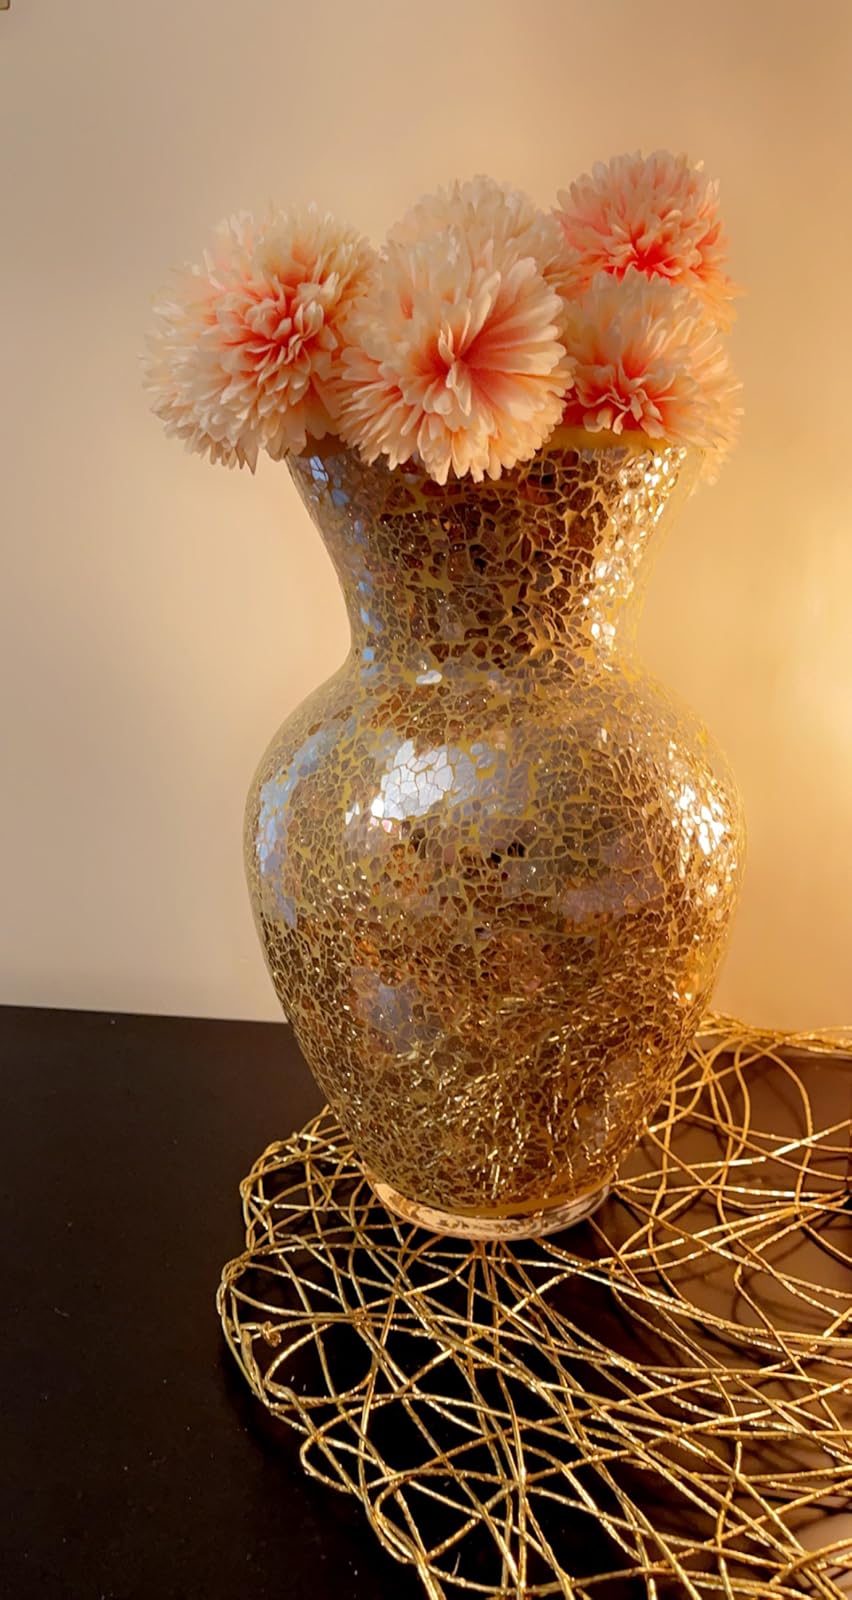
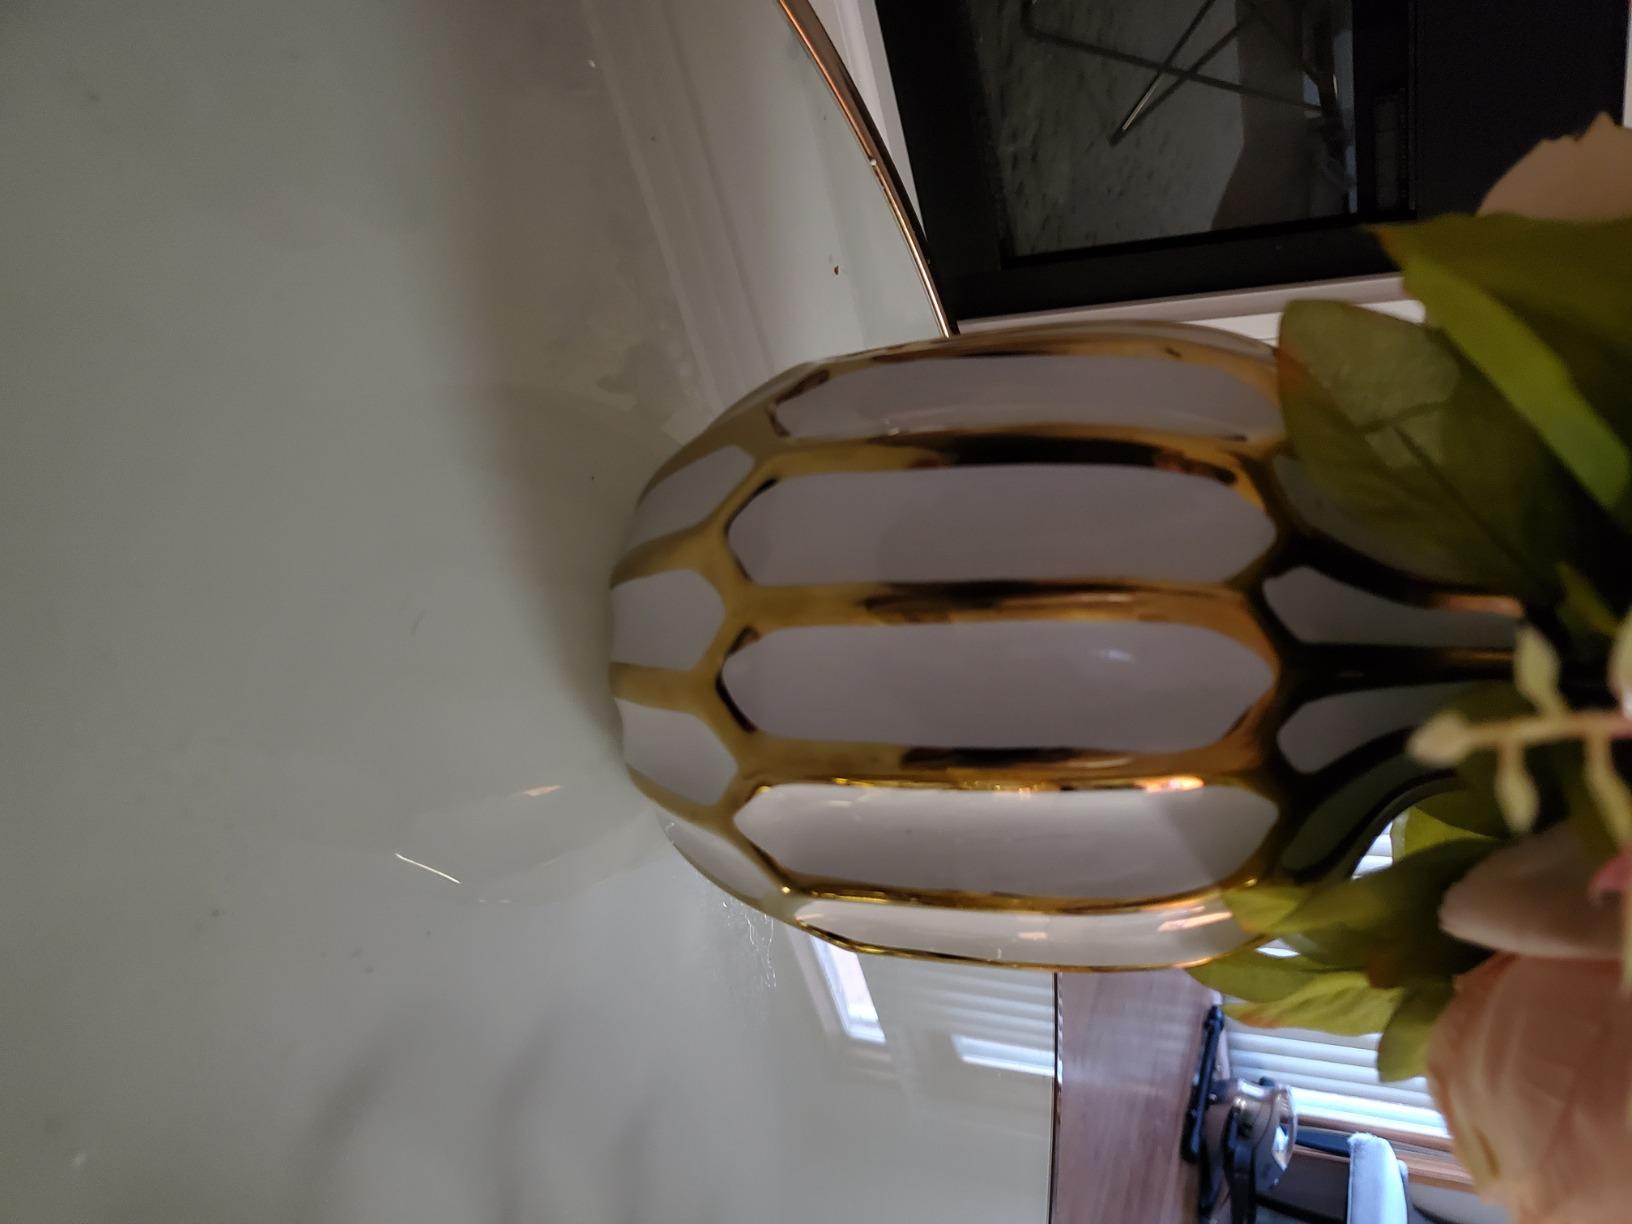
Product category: vase
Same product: no